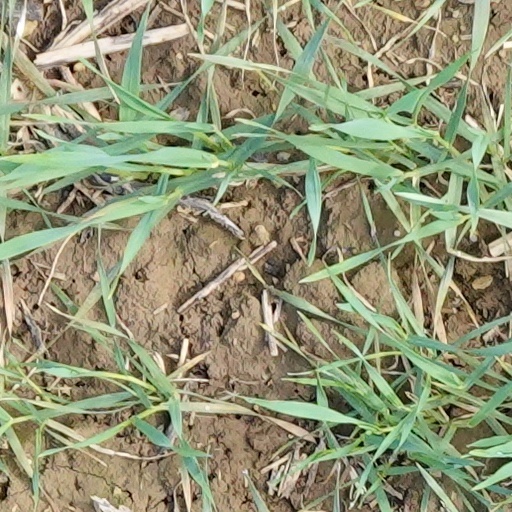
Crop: wheat